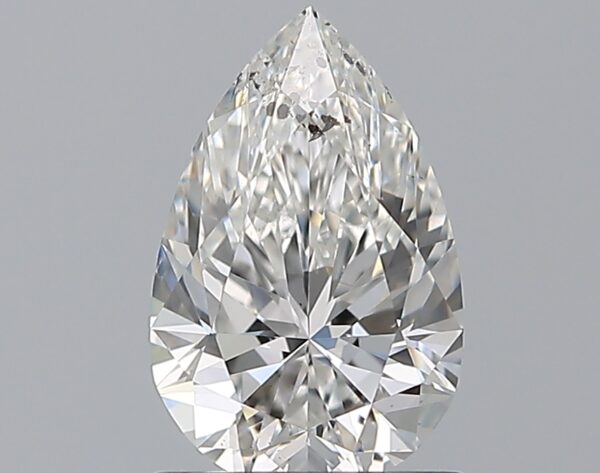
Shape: pear
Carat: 0.91
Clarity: SI2
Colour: F
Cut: EX
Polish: EX
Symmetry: EX
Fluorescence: F
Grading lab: GIA
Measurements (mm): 8.3 x 5.35 x 3.39